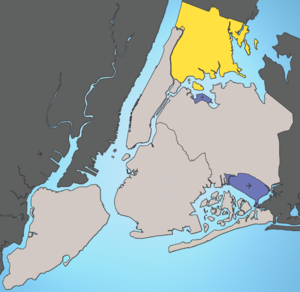
Cet article présente une liste des quartiers de la ville de New York.